M Ilias Ali

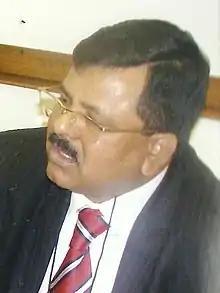
Ali in 2011

M Ilias Ali (1 January 1961 – disappeared 17 April 2012) was a Bangladeshi politician and member of the Jatiya Sangsad (2001–2006) representing the Sylhet-2 constituency. He served as the organising secretary of the Bangladesh Nationalist Party.